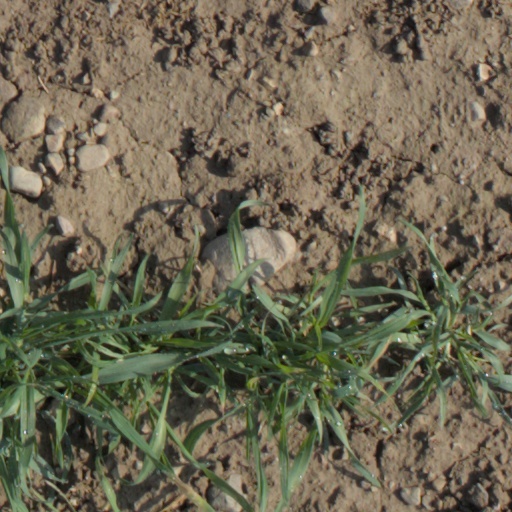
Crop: wheat